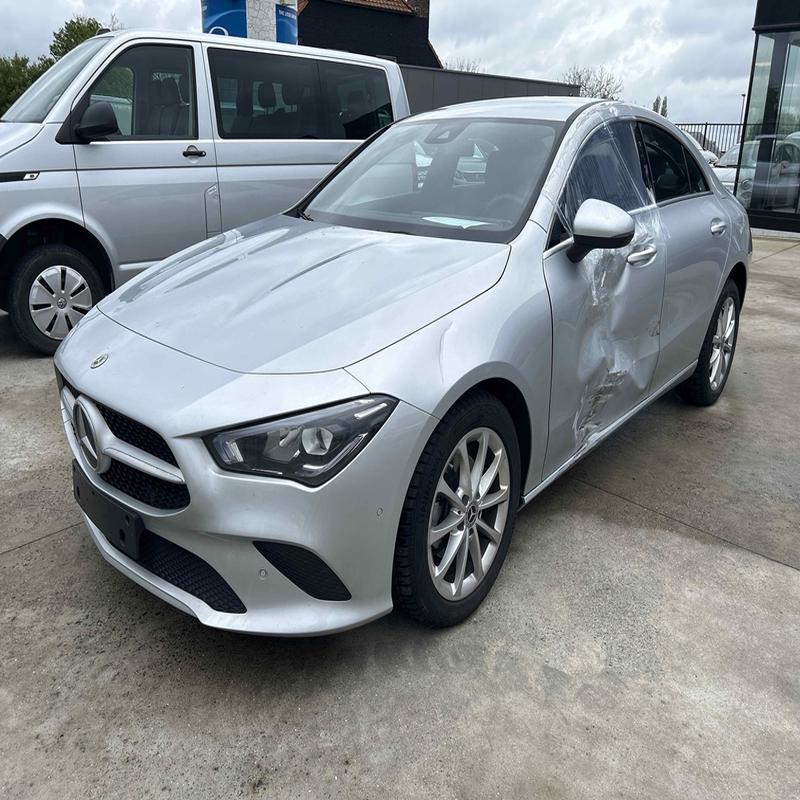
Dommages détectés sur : porte arrière droite, aile arrière droite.
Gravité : majeur